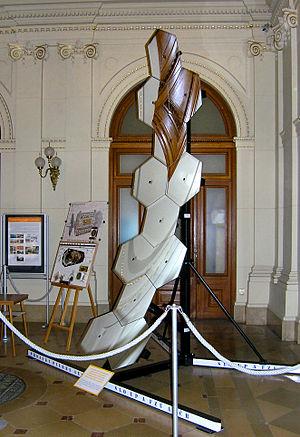
L'observatoire Pierre-Auger est un observatoire astronomique inauguré en 2008 près de la ville de Malargüe en Argentine et destiné à étudier les rayons cosmiques à haute énergie. Fruit de la collaboration de 17 pays et prévu pour fonctionner 20 ans, il met en œuvre une combinaison d'instruments comprenant initialement 1 600 détecteurs Tcherenkov espacés régulièrement dans un quadrilatère de 3 000 km² et 24 télescopes à fluorescence.